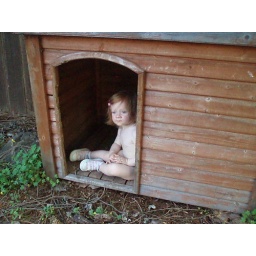
o.k. here she is getting filty in the dog house - no clothes, dirty bum.